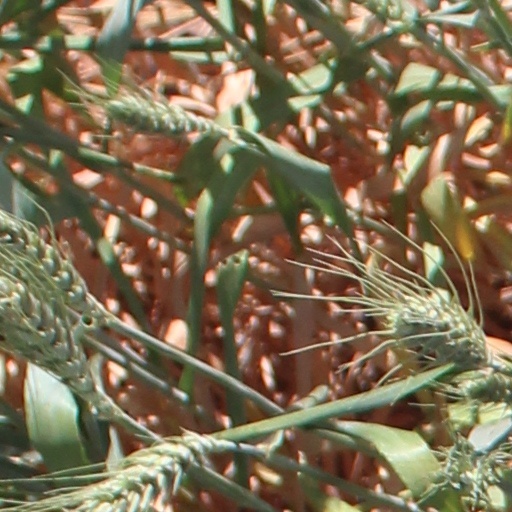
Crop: wheat